The Ghost Bride

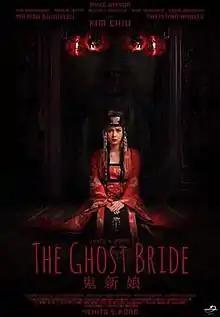
Theatrical release poster

The Ghost Bride (Chinese: 鬼新娘; pinyin: Guǐ xīnniáng; Pe̍h-ōe-jī: Kúi sin-niû) is a 2017 Filipino supernatural horror film starring Kim Chiu, Matteo Guidicelli, Christian Bables, and Alice Dixson. It is directed by Chito S. Roño and produced by Star Cinema.